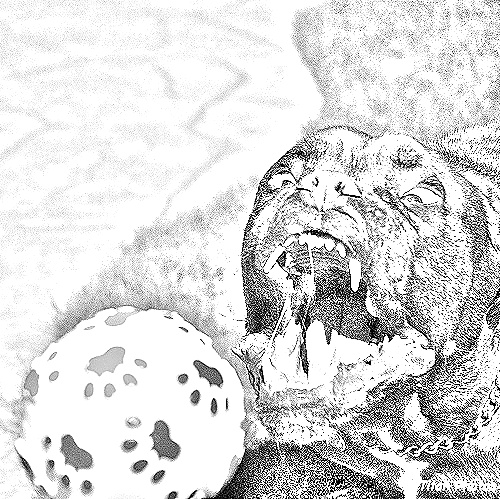
Portrait style: Sketch Portrait